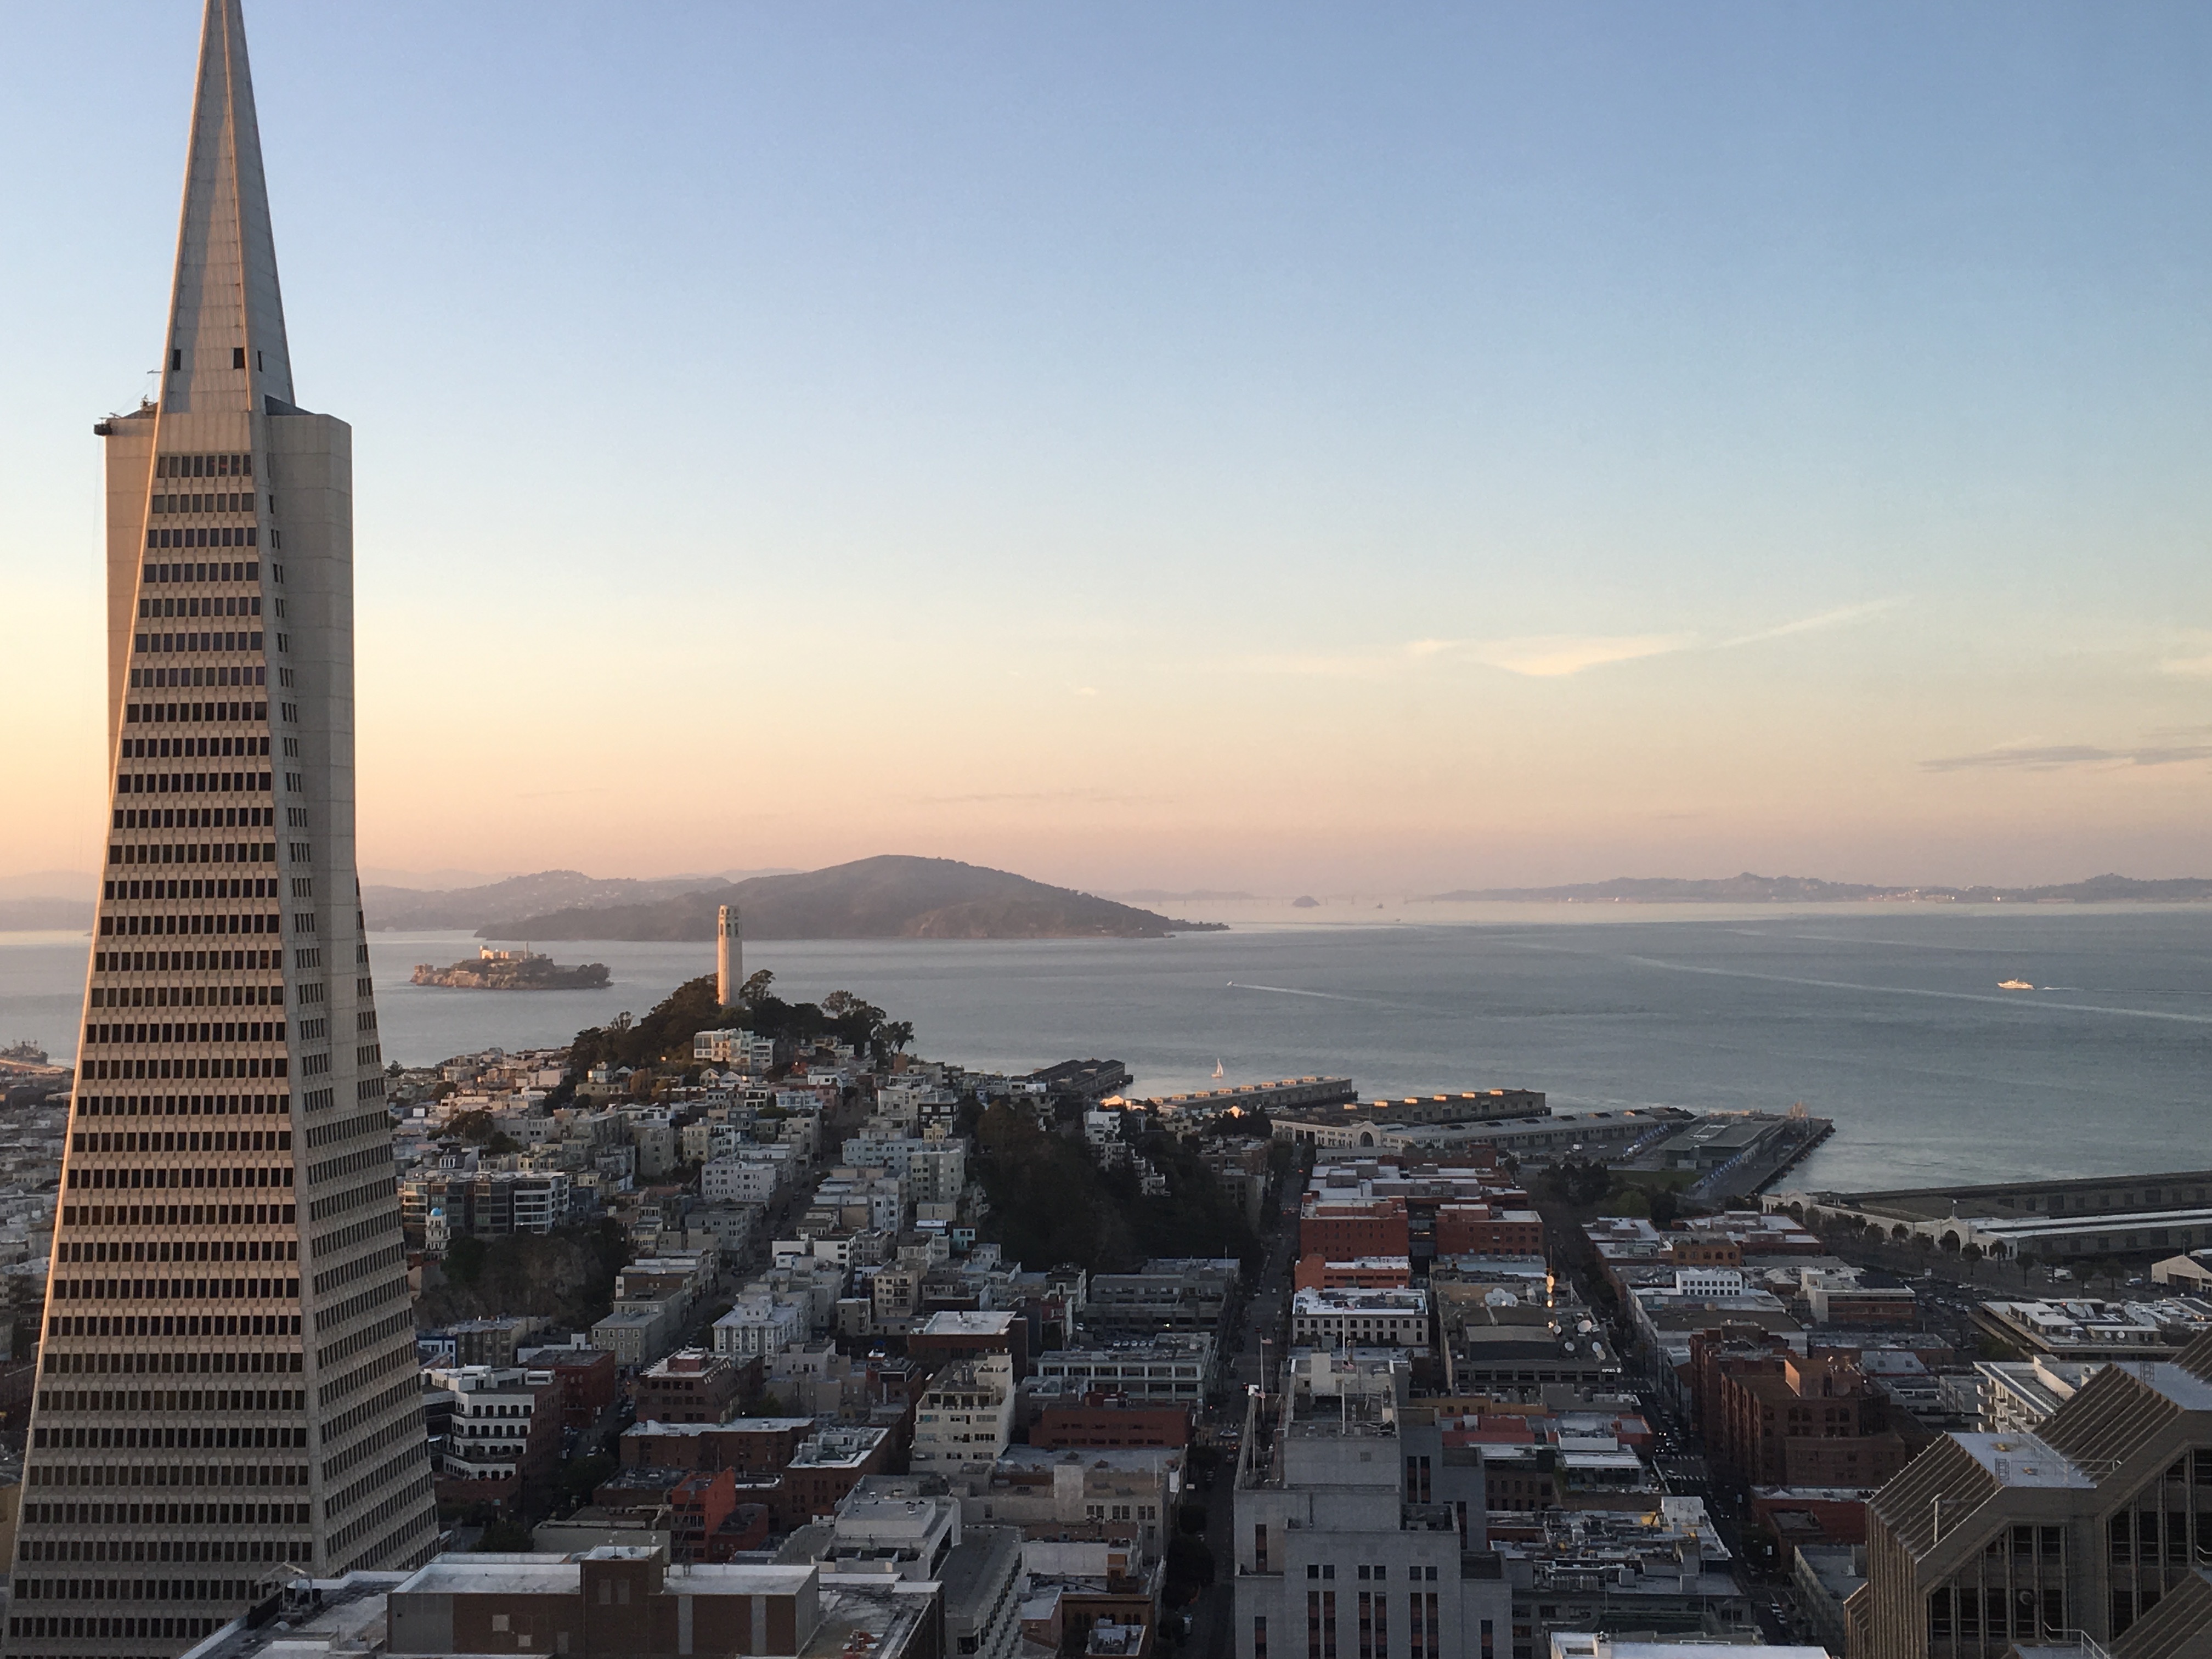
sea, coast, horizon, architecture, sky, fog, skyline, crossing, building, city, coastal, skyscraper, cityscape, downtown, commute, dusk, arch, evening, construction, green, golden, tower, corporate, haze, bay, romantic, landmark, harbor, blue, cross, gate, california, tower block, san, engineering, gold, tall, hang, famous, francisco, connection, development, engineer, extraordinary, san fransisco, fransisco